Thomas James Mulvany

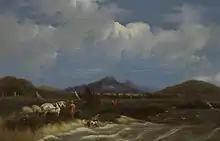
County Wicklow landscape by Thomas James Mulvany

Mulvany wrote for "The Citizen" on Irish artists. During the last years of his life, Mulvany was employed in editing the "Life" of James Gandon. The book was published in 1846. It was based on papers of James Gandon the younger, and Maurice James Craig also edited the work.